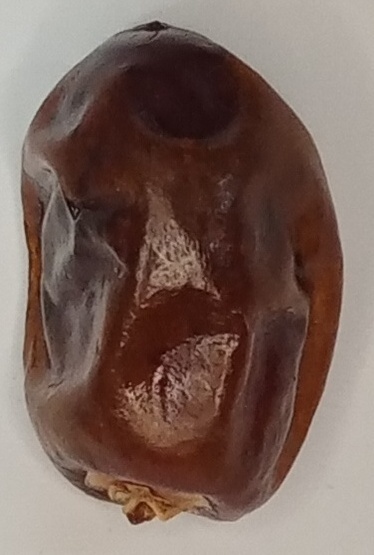
Variety: aseel
Size: large
Grade: grade-1